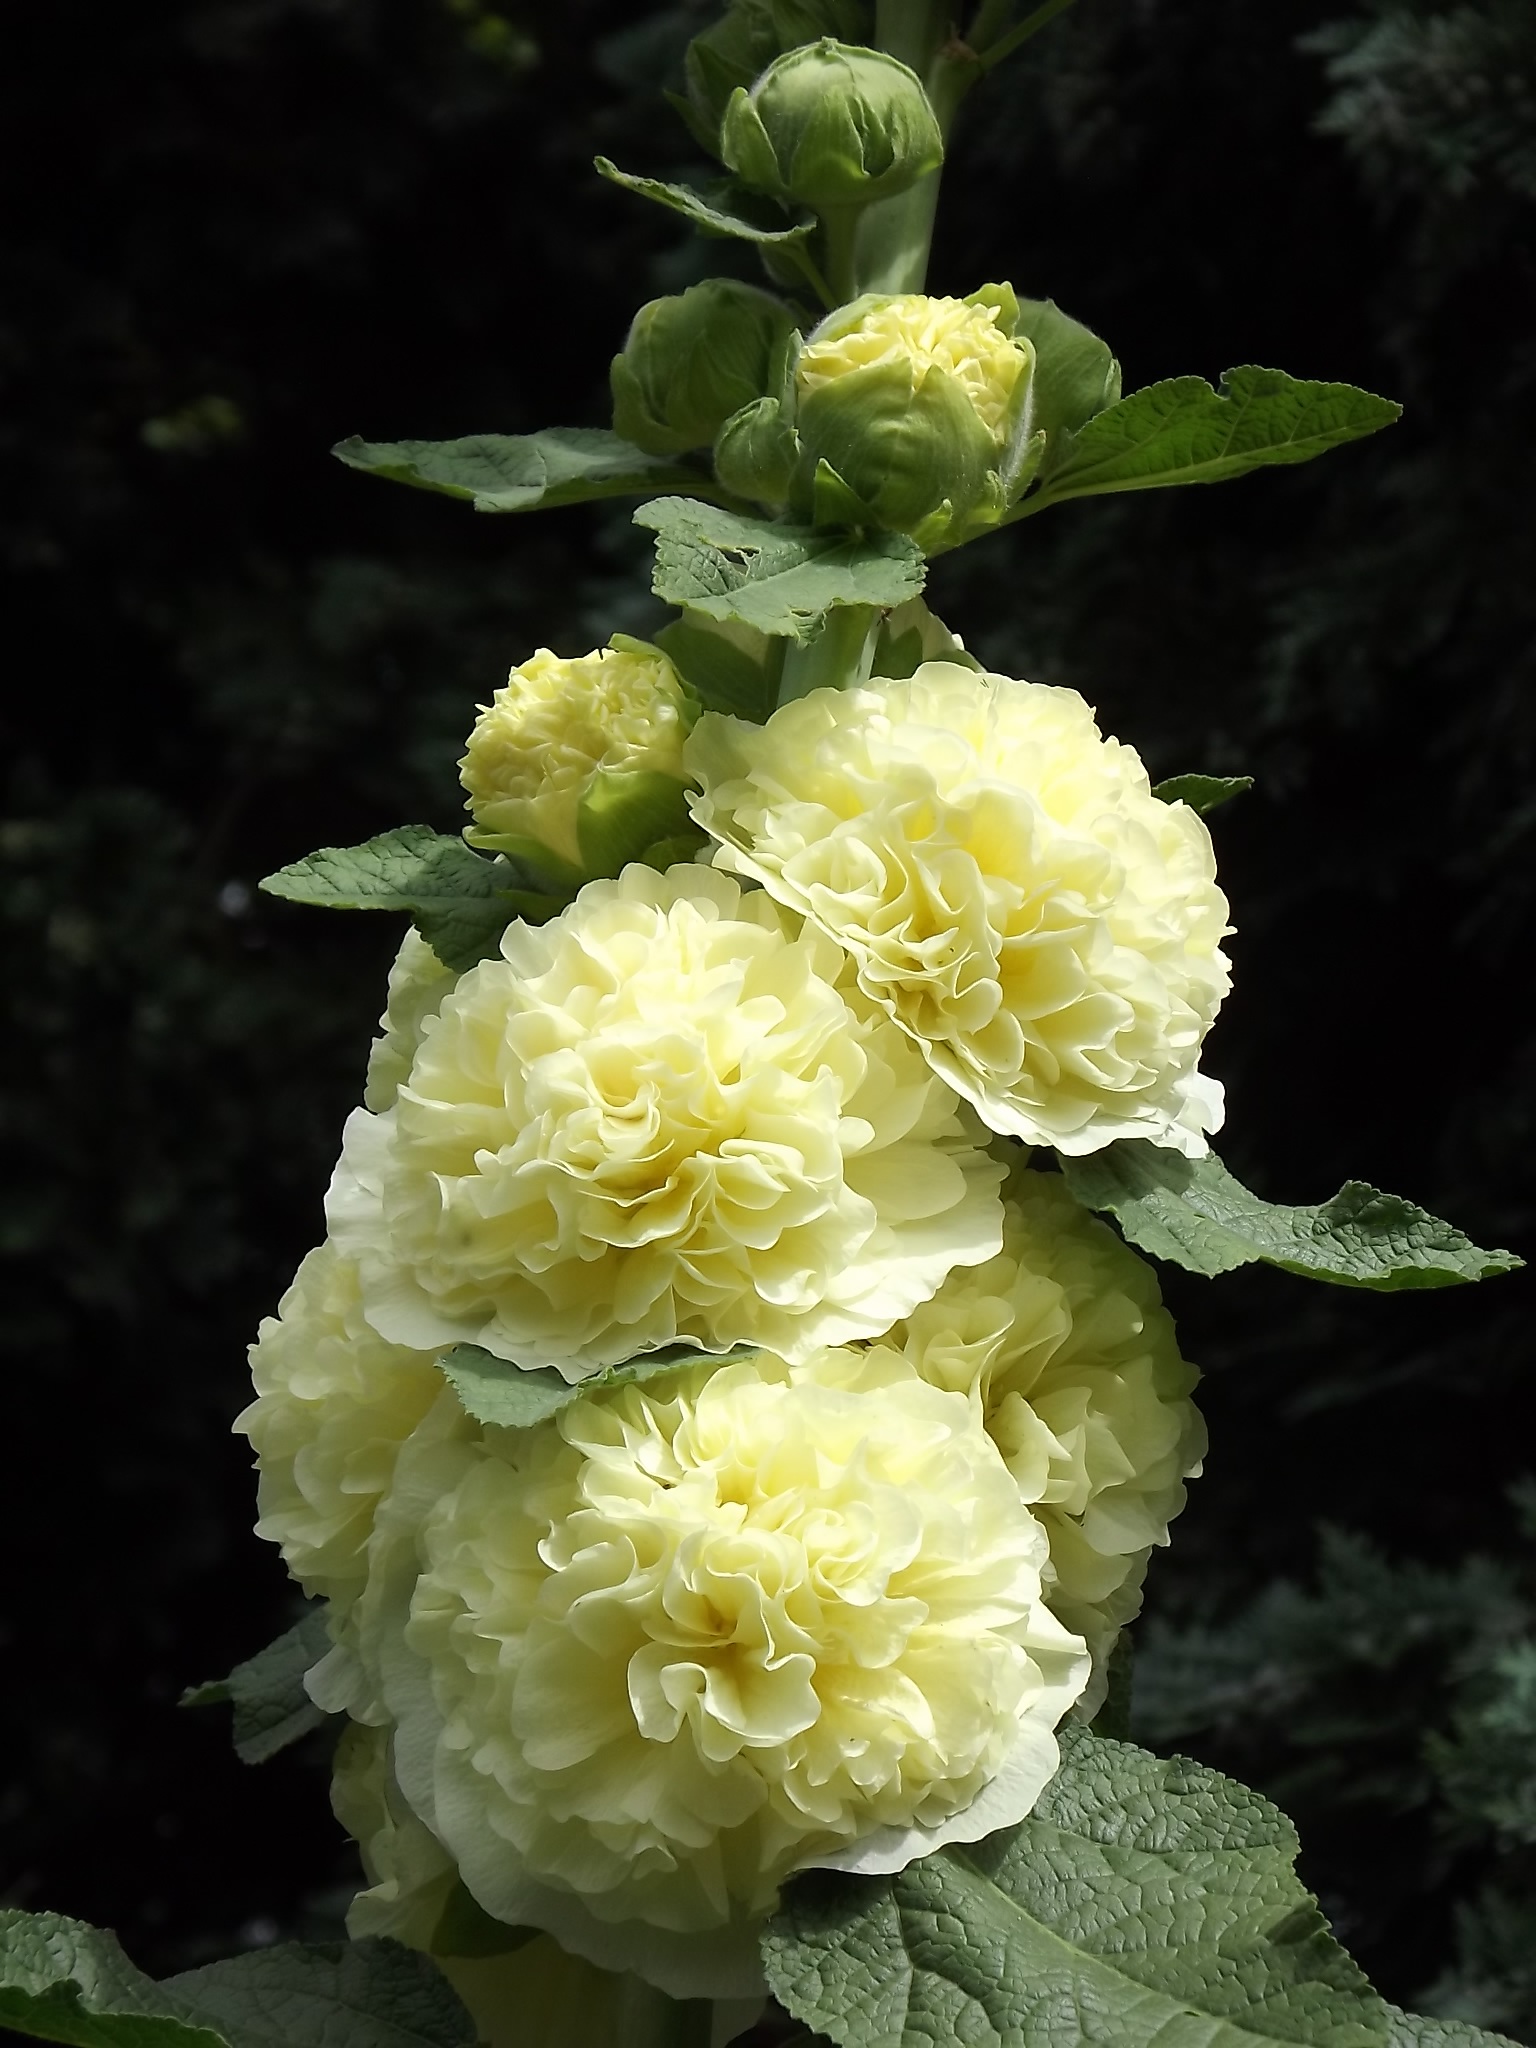
nature, blossom, plant, flower, petal, bloom, rose, botany, yellow, garden, flora, peony, hollyhocks, alive, flowering plant, garden roses, rose family, stock rose, stock rose garden, land plant